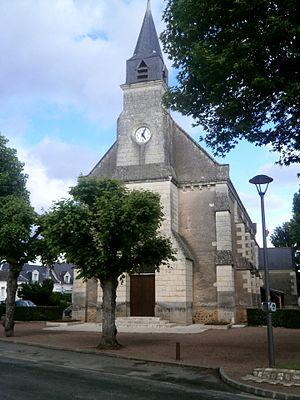
L'église d'Ingrandes-de-Touraine
Coteaux-sur-Loire est, depuis le 1ᵉʳ janvier 2017, une commune nouvelle française située dans le département d'Indre-et-Loire en région Centre-Val de Loire.
Ingrandes-de-Touraine est une ancienne commune française du département d'Indre-et-Loire, en région Centre-Val de Loire.